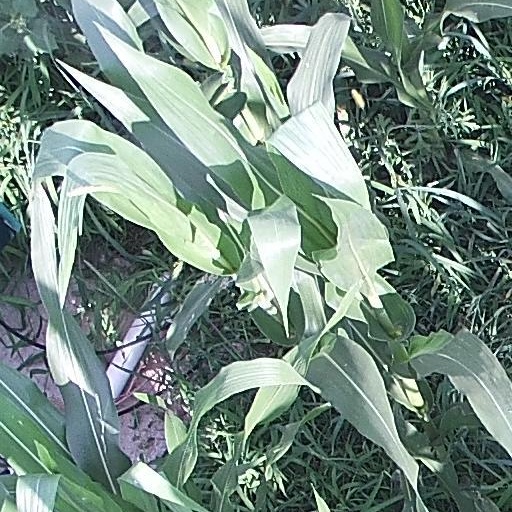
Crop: maize; corn